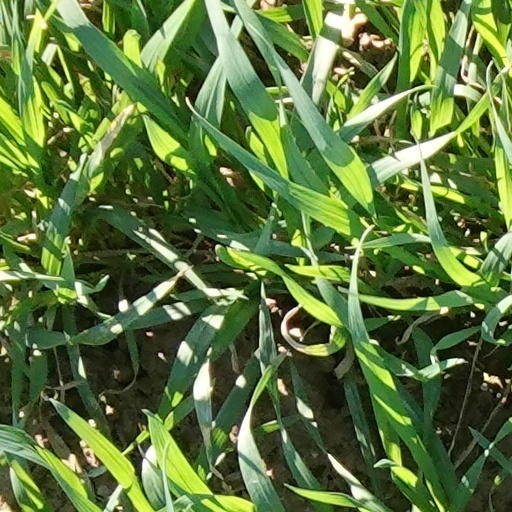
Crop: wheat